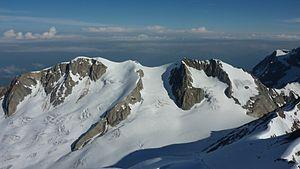
Vue sur les Dômes de Miage depuis le Sommet de l'arête Nord de Tré la Tête
La réserve naturelle nationale des Contamines-Montjoie est une réserve naturelle nationale située en Haute-Savoie. Créée en 1979, elle s'étend sur une superficie de 5 500 hectares entre 1 100 et 3 892 mètres d'altitude, ce qui en fait la plus haute réserve naturelle de France.